United States Post Office (Delhi, New York)

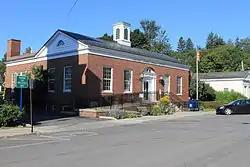

US Post Office-Delhi is a historic post office building located at Delhi in Delaware County, New York, United States. It was built in 1938, and is one of a number of post offices in New York State designed by the Office of the Supervising Architect of the Treasury Department, Louis A. Simon. It is a symmetrically massed one story brick building with a stone watertable in the Colonial Revival style. The front section features a copper clad gable roof crowned by a square flat-topped cupola with Doric order pilasters and round arched vent openings on each face. The interior features a 1940 mural by artist Mary Earley titled "Down-Rent War, Around 1845".